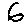
Label: 6